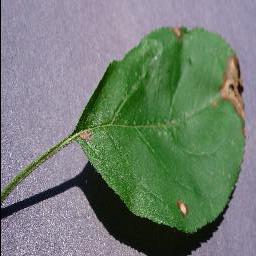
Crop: apple
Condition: black_rot